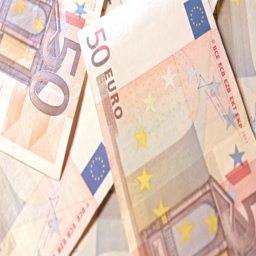
a pile of euro banknotes on a table .